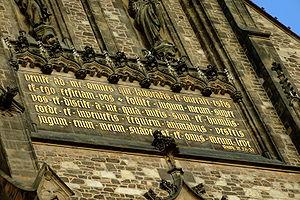
La cathédrale de Saints-Pierre-et-Paul est située à Brno, sur la colline Petrov dans le quartier de Brno-Centre. Elle est un monument culturel national et l'un des monuments architecturaux les plus importants de Moravie du Sud. L'intérieur est le plus souvent de style baroque, tandis que l'extérieur impressionnant avec deux tours de 84 mètres de haut, construite entre 1904 et 1905 par l'architecte Auguste Kirstein, est dans un style néogothique.